Census in Switzerland

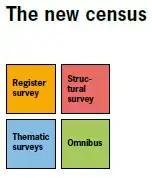
The new census

The new census is primarily based on a register survey that evaluates existing administrative data. To this end, the FSO uses cantonal and communal population registers, federal registers of persons and the Federal Register of Buildings and Dwellings.